IFFHS

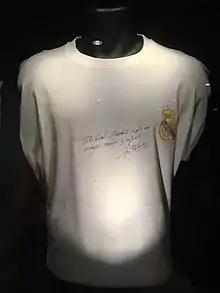
Real Madrid, European club of the 20th century.

The ranking takes into consideration the results of twelve months of continental and intercontinental competitions, national league matches (including play-offs) and the most important national cup (excluding points won before the round of 16).